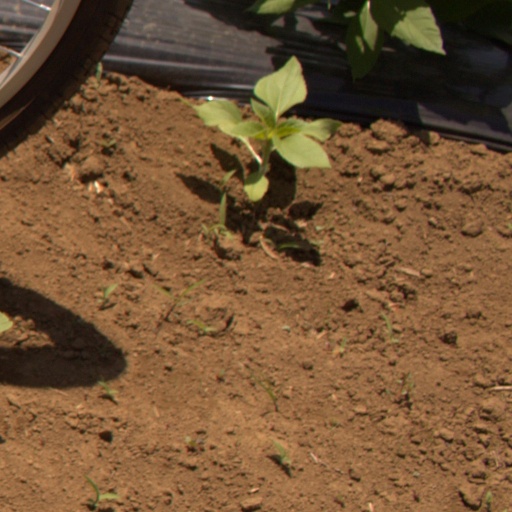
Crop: Jerusalem artichoke